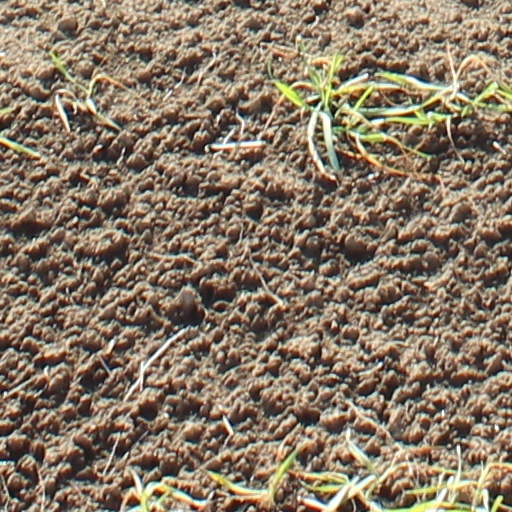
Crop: wheat